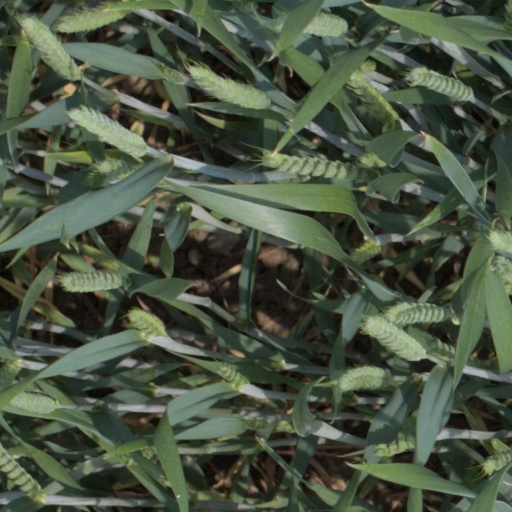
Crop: wheat